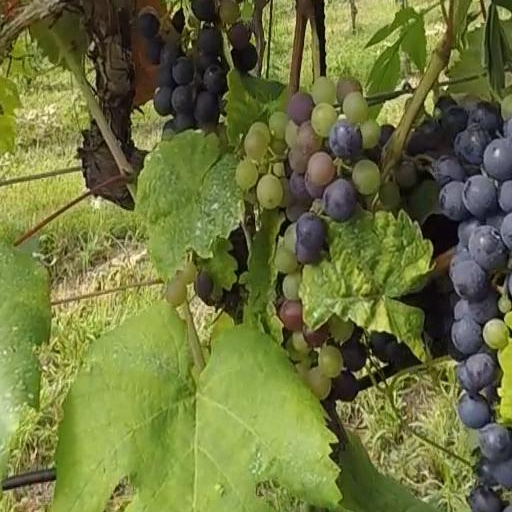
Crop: grape